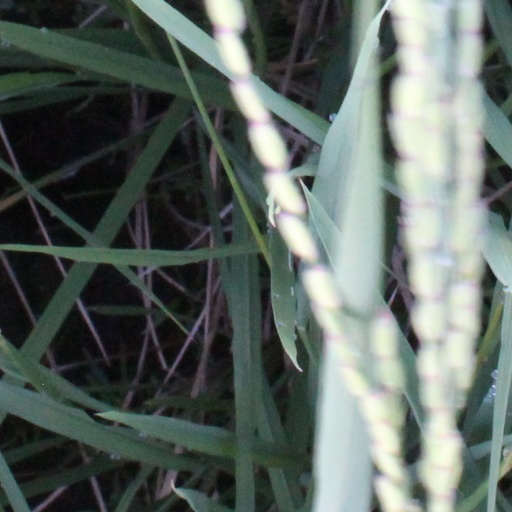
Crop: rice